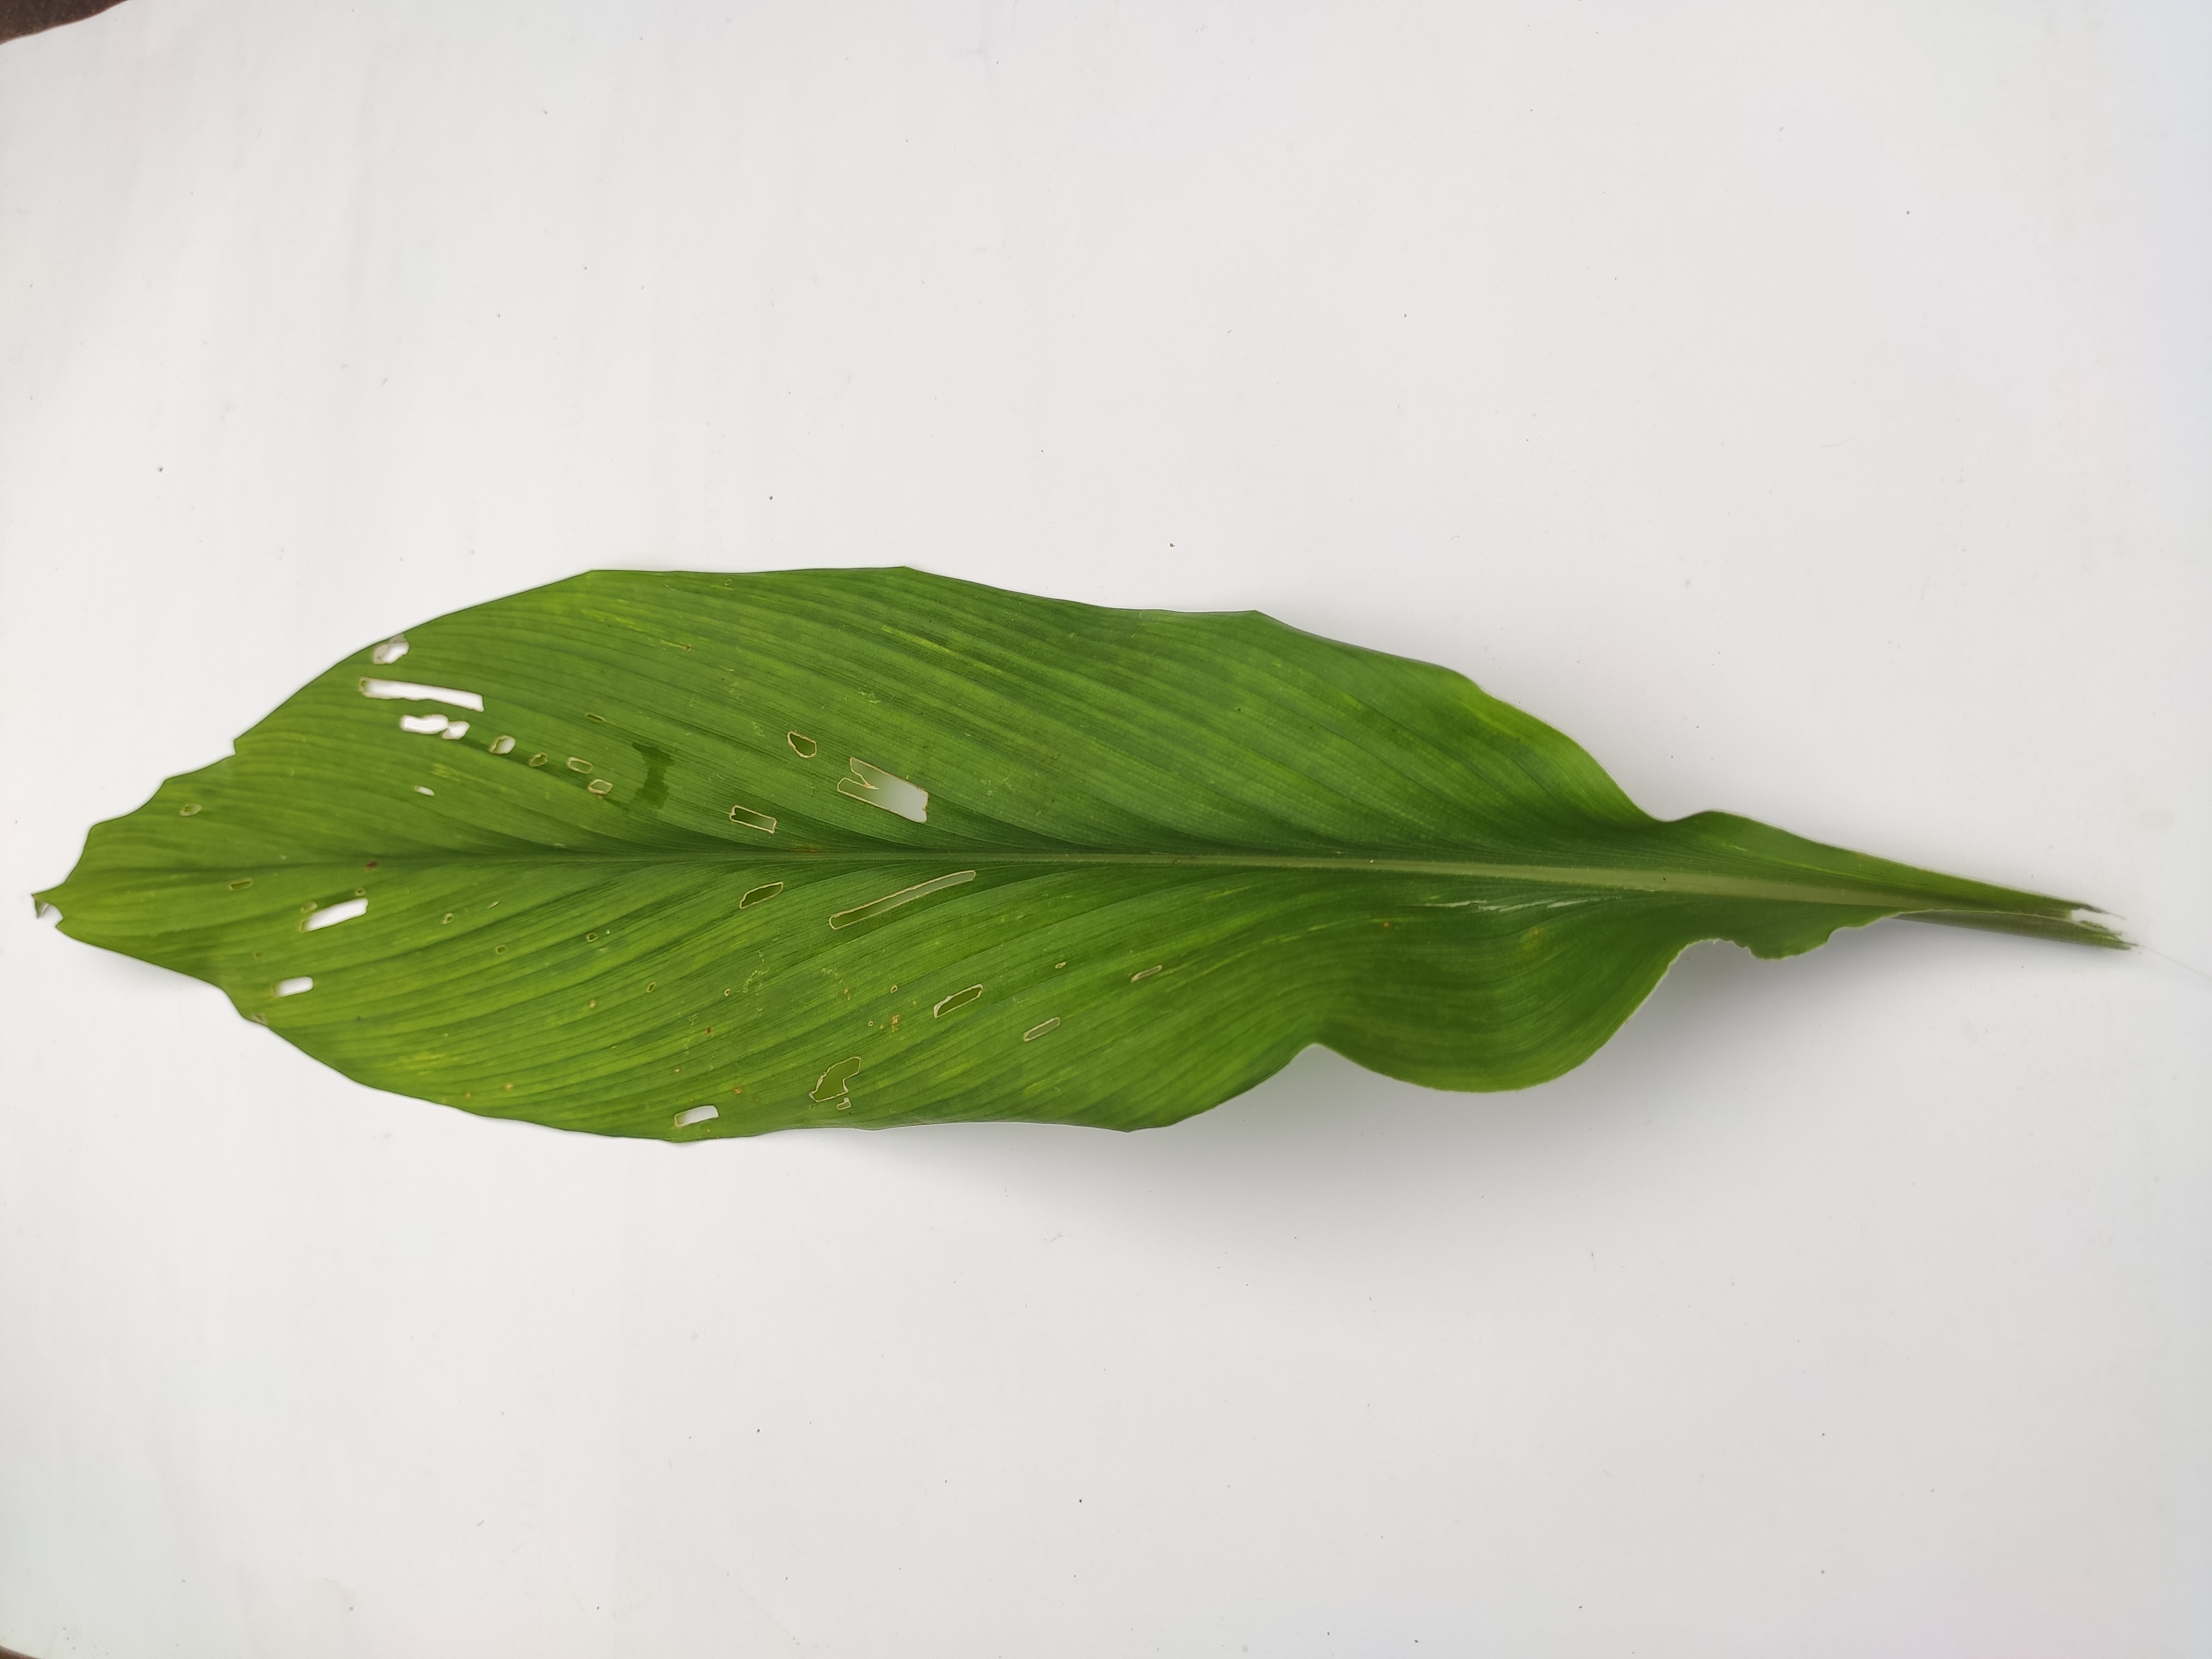
Label: Aphids_Disease